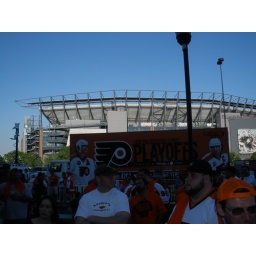
This sign looks way better in person and with visible lighting.